Jianan Pass

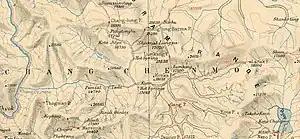
Map 1: Changchenmo Valley, with its branch valleys of Kugrang and Changlung. The Jianan Pass (unmarked) is to the west of the Changlung P[ass], and the source of the Changlung river. (Survey of India, 1916)

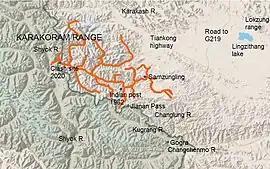
Map 2: Galwan river basin and the Jianan Pass to its south

South of Galwan Valley, the Karakoram range divides into multiple branches. The western branch lies between the Shyok River valley and the Kugrang valley, the middle branch between the Kugrang and Changlung valleys, and the eastern branch to the east of the Changlung valley. The Kugrang river flows southeast within the territory under present Indian control, joining the Chang Chenmo River near Hot Springs (also called Kyam or Kayam). The Changlung river flows in a parallel valley to the northeast in territory under present Chinese control, but eventually joins the Kugrang river near Gogra.